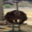
Label: bird